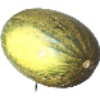
Label: Melon Piel de Sapo 1